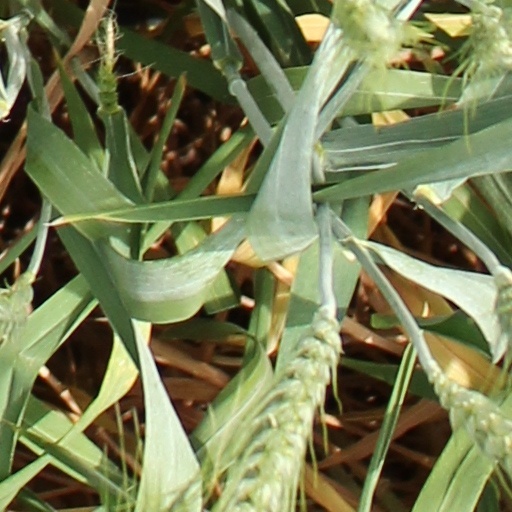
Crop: wheat